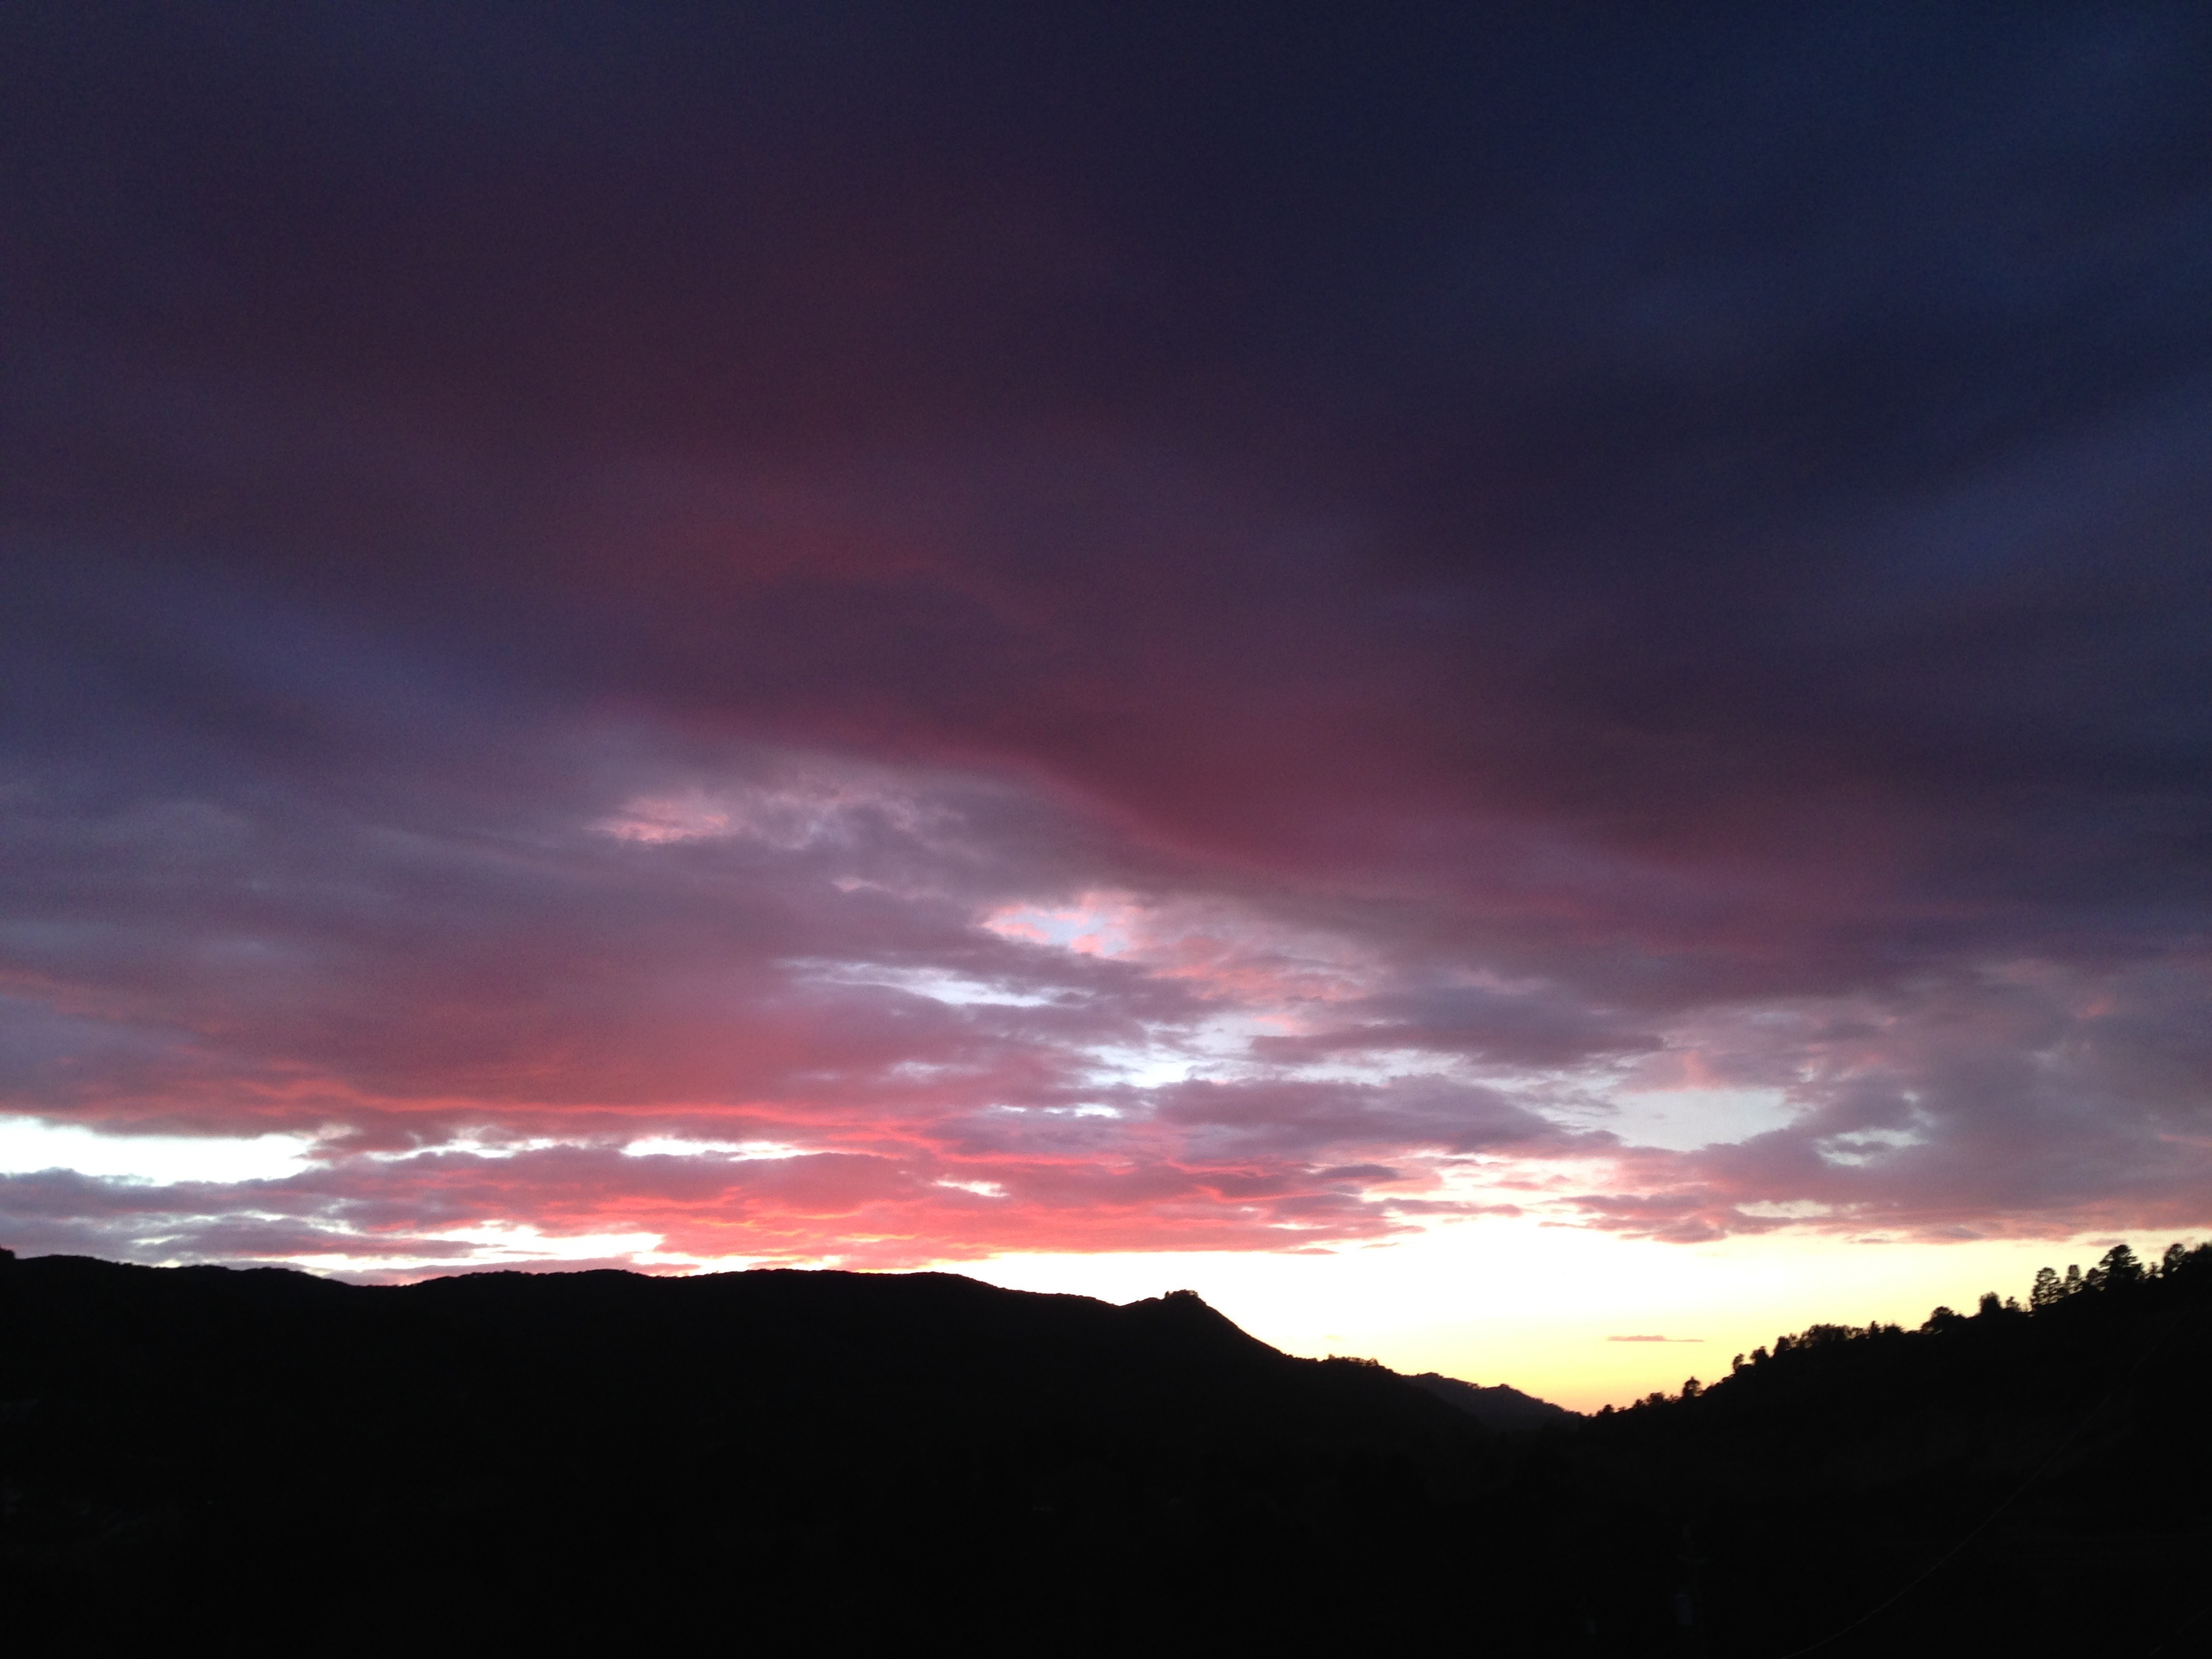
landscape, horizon, silhouette, mountain, cloud, sky, sunrise, sunset, sunlight, morning, dawn, atmosphere, dusk, evening, pink, afterglow, meteorological phenomenon, red sky at morning